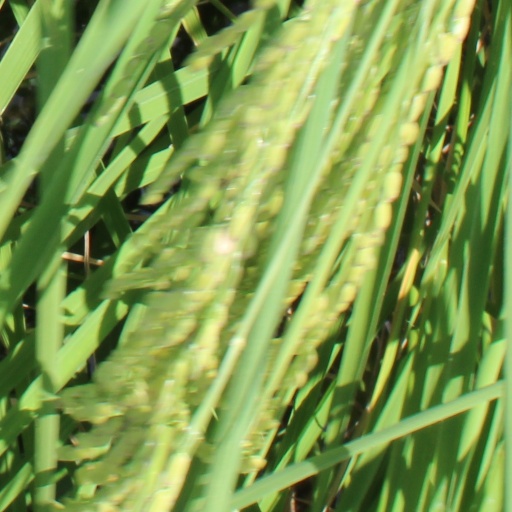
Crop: rice